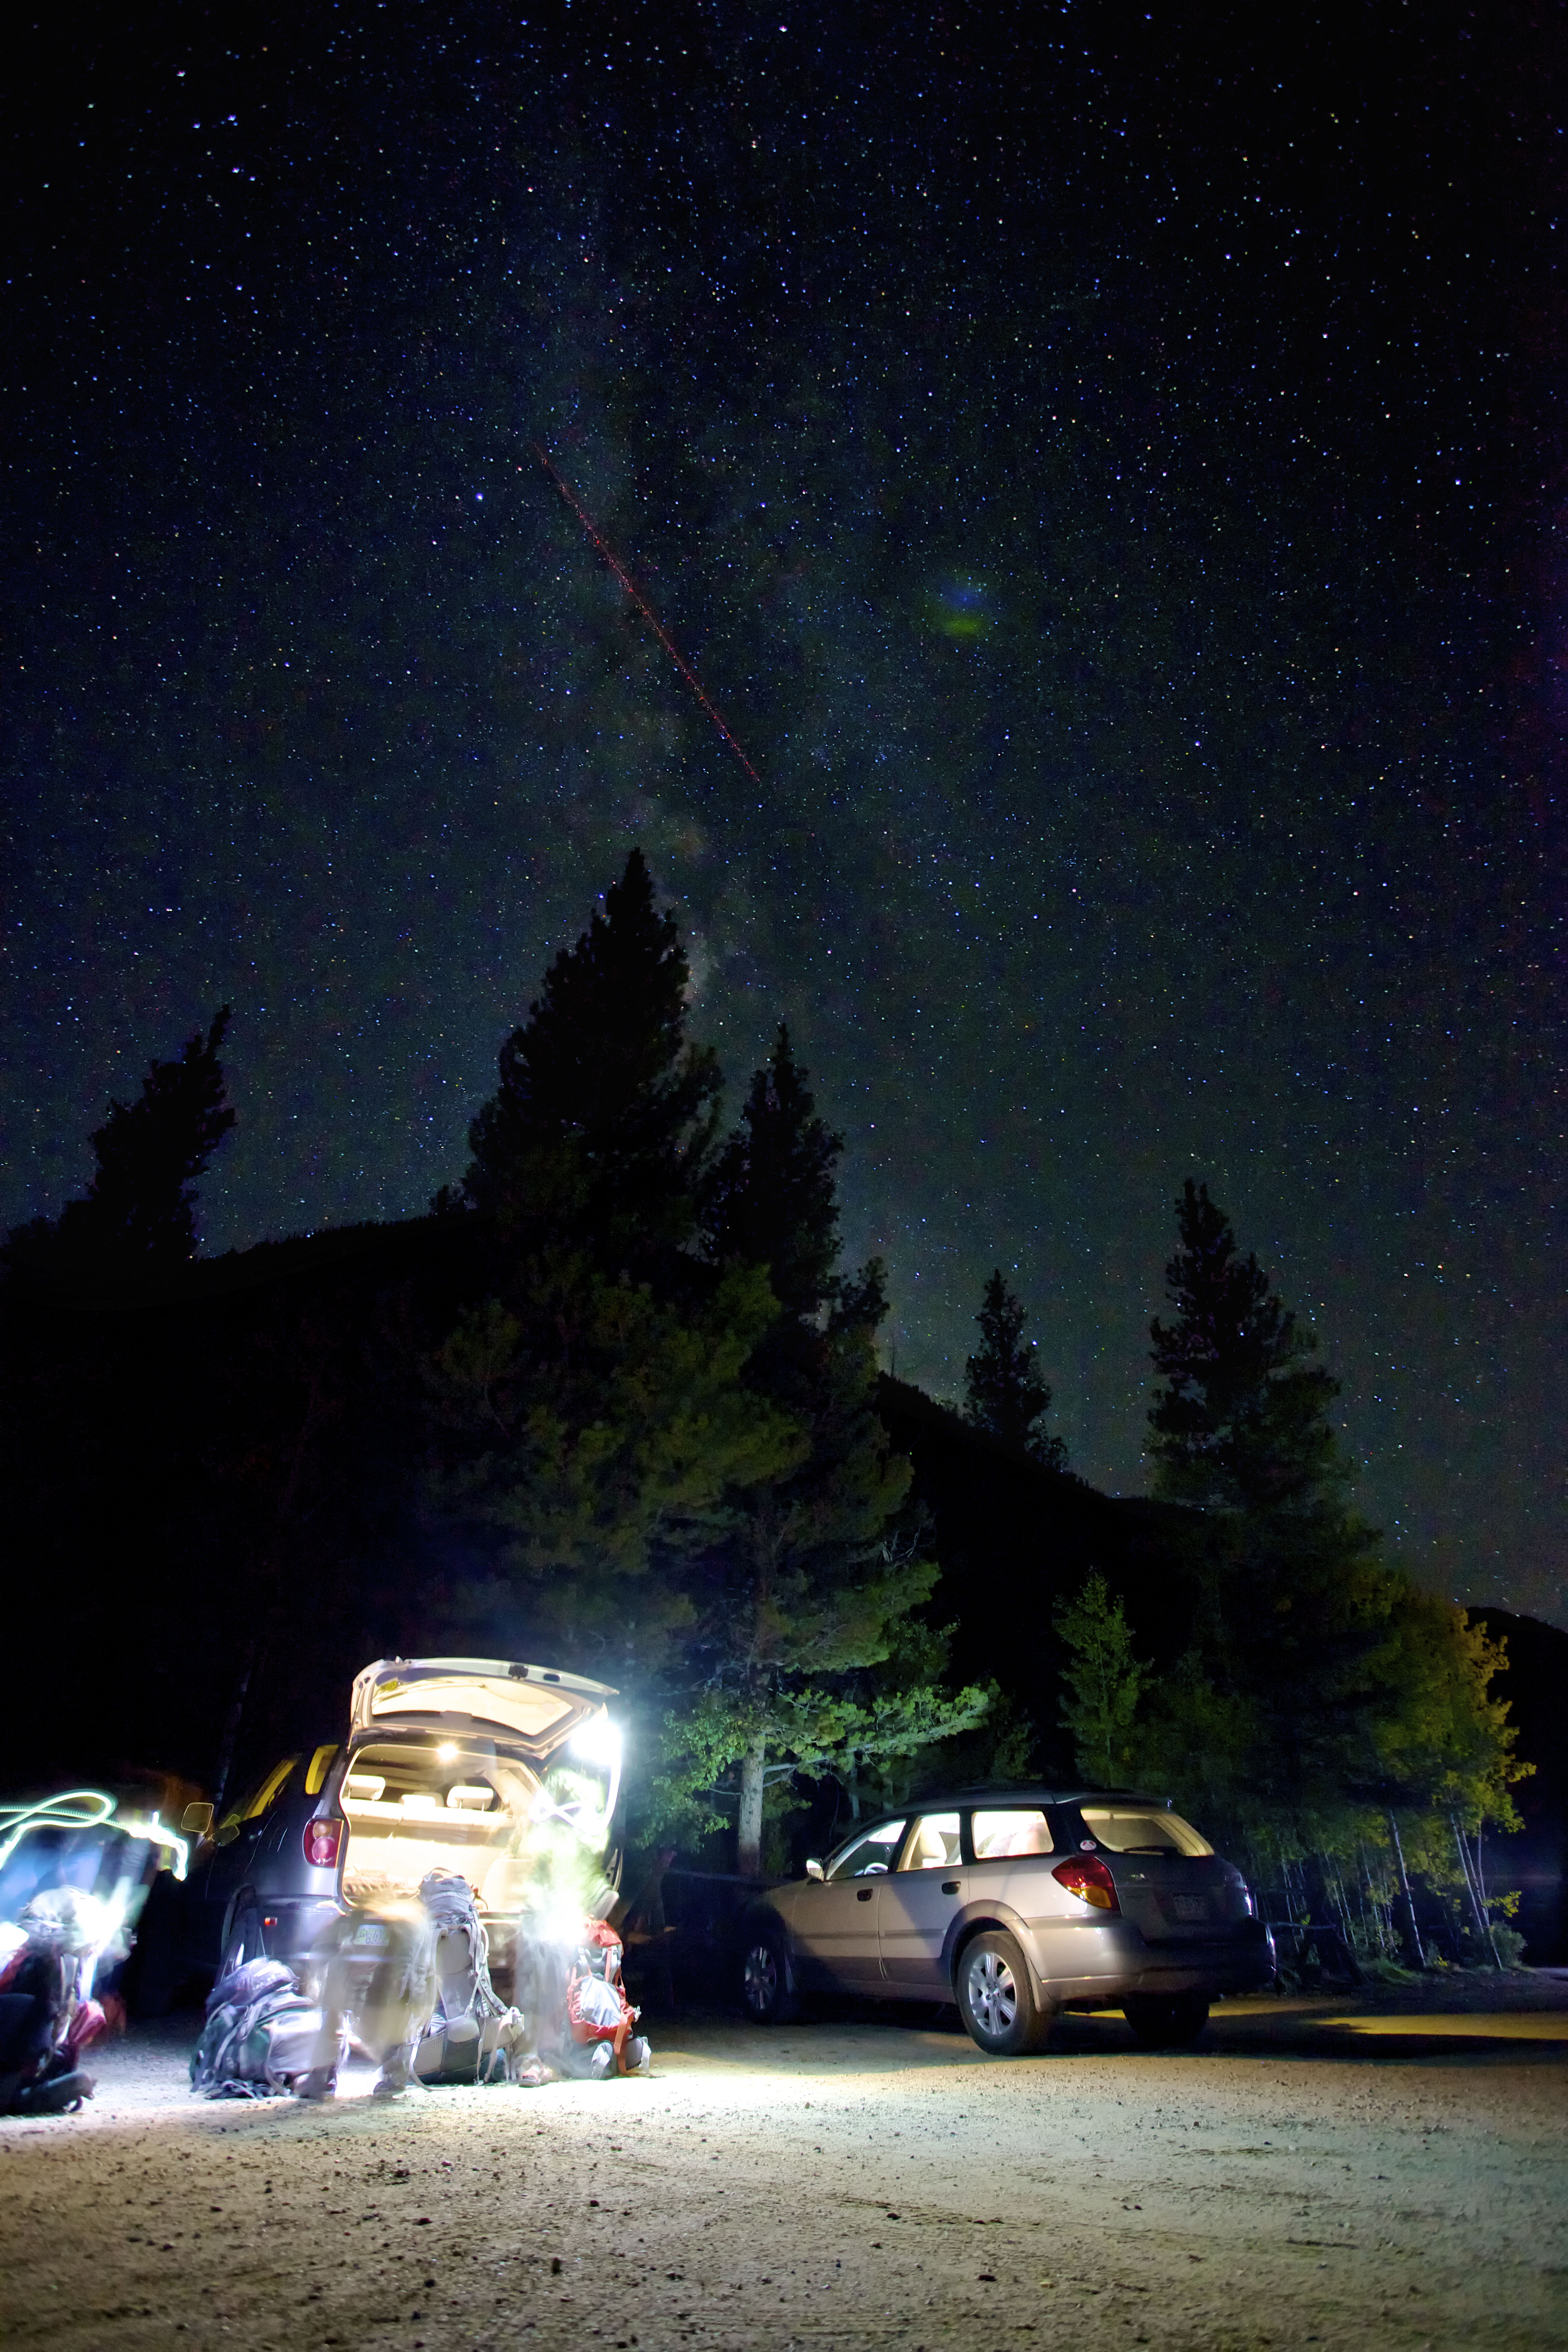
silhouette, outline, light, hiking, night, star, dark, hike, canon, darkness, aurora, long, eos, exposure, cool image, astronomy, colorado, mountains, stars, backpacking, peaks, way, mark, ii, 5d, milky, i, midnight, 1740, astronomical object